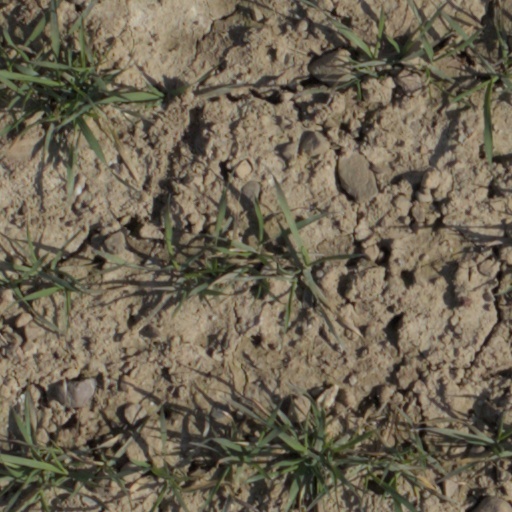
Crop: wheat